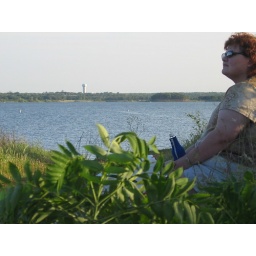
The sky can be seen in her sunglasses in this shot of her sitting lake side over the summer.